Wright Patman Lake

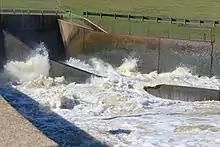
The spillway at Lake Wright Patman during the flood of 2015-2016.

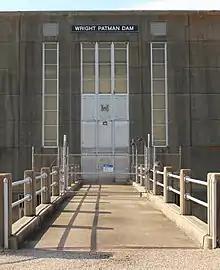
The control center for the Lake Wright Patman dam gates.

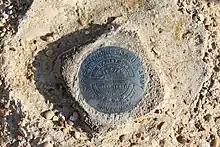
This is a brass survey marker for the Lake Wright Patman Dam installed in 1981 by the U.S. Army Corps of Engineers.

The U.S. Army Corps of Engineers maintains nine parks around Wright Patman Lake. These parks provide lake access for boating, swimming, and fishing; as well as camping, picnicking, hiking, equestrian trails, and other outdoor activities. Atlanta State Park is also located on the south shore of the lake.